Hurricane hunters

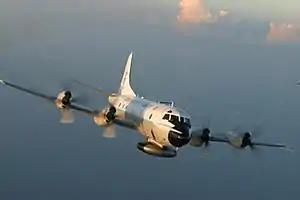
A NOAA WP-3D Orion weather reconnaissance aircraft

Hurricane hunters, typhoon hunters, or cyclone hunters are aircrews that fly into tropical cyclones to gather weather data. In the United States, the organizations that fly these missions are the United States Air Force Reserve's 53rd Weather Reconnaissance Squadron and the National Oceanic and Atmospheric Administration's Hurricane Hunters. Such missions have also been flown by Navy units and other Air Force and NOAA units. Other organizations also fly these missions, such as Government Flying Service Hong Kong.